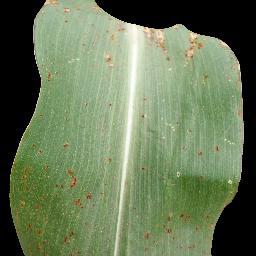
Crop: corn
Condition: (maize)_common_rust